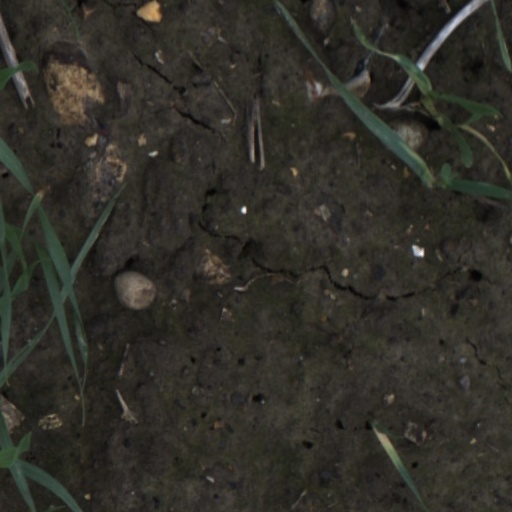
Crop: wheat